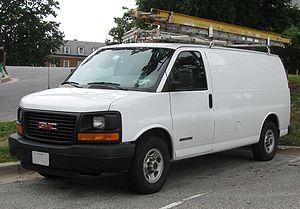
Les Chevrolet Express et GMC Savana sont des véhicules utilitaires des constructeurs américains Chevrolet et GMC. C'est le rival du Ford Série E.